Gaddam Padmaja Reddy

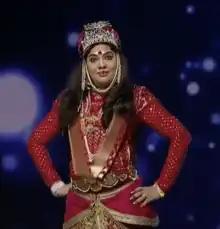
Reddy performing "Kakatiyam" in 2018

Gaddam Padmaja Reddy (born 1 January 1967) is an Indian Kuchipudi exponent and music teacher. She performs ballets on mythological themes and contemporary social issues. She choreographed "Kakatiyam", a Kuchipudi visual dance form. She was conferred with Kala Ratna in 2006, India's highest art award–Sangeet Natak Akademi Award in 2015 and Padma Shri, India's fourth highest civilian award, in the field of art for 2022.